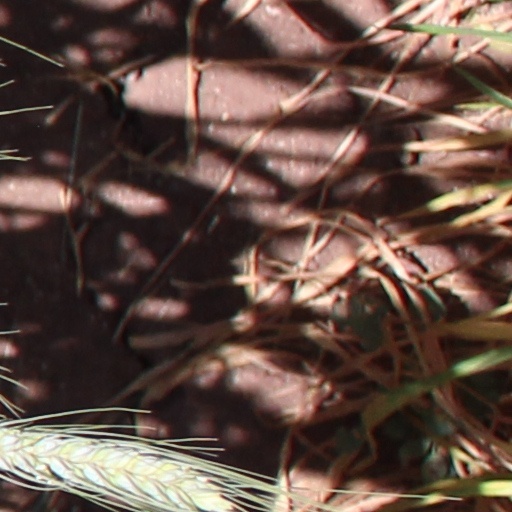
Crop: wheat